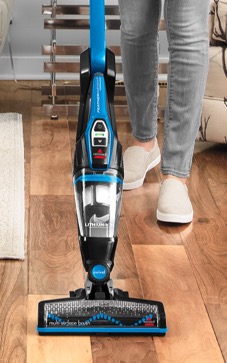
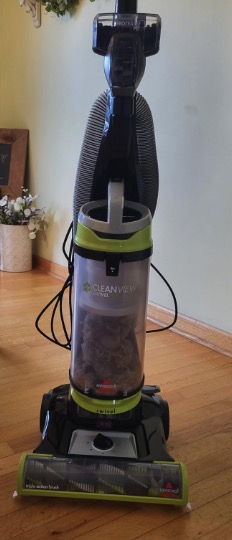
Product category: items_vacuum
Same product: no